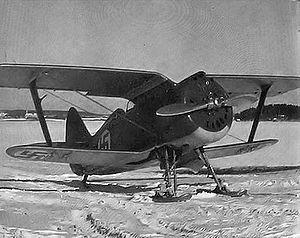
Le Polikarpov I-153 Tchaïka est un avion de chasse biplan soviétique de la fin des années 1930. Développé à partir du Polikarpov I-15, le I-153 ne servit pas longtemps, mais combattit en Mongolie, lors de la Guerre soviéto-japonaise et lors de la Grande Guerre Patriotique.